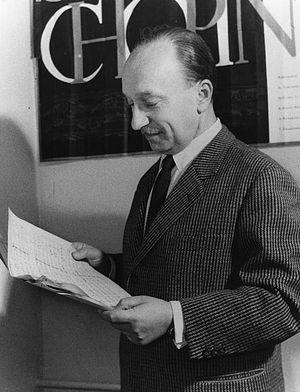
Roman Palester est un pianiste, compositeur polonais de musique de films et symphonies, né le 28 décembre 1907 et mort le 25 août 1989.